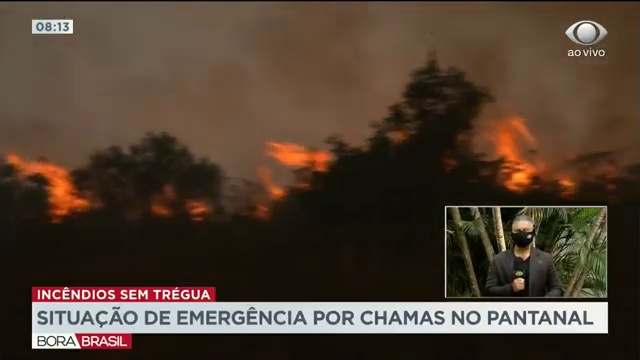
Fire: yes
Smoke: yes